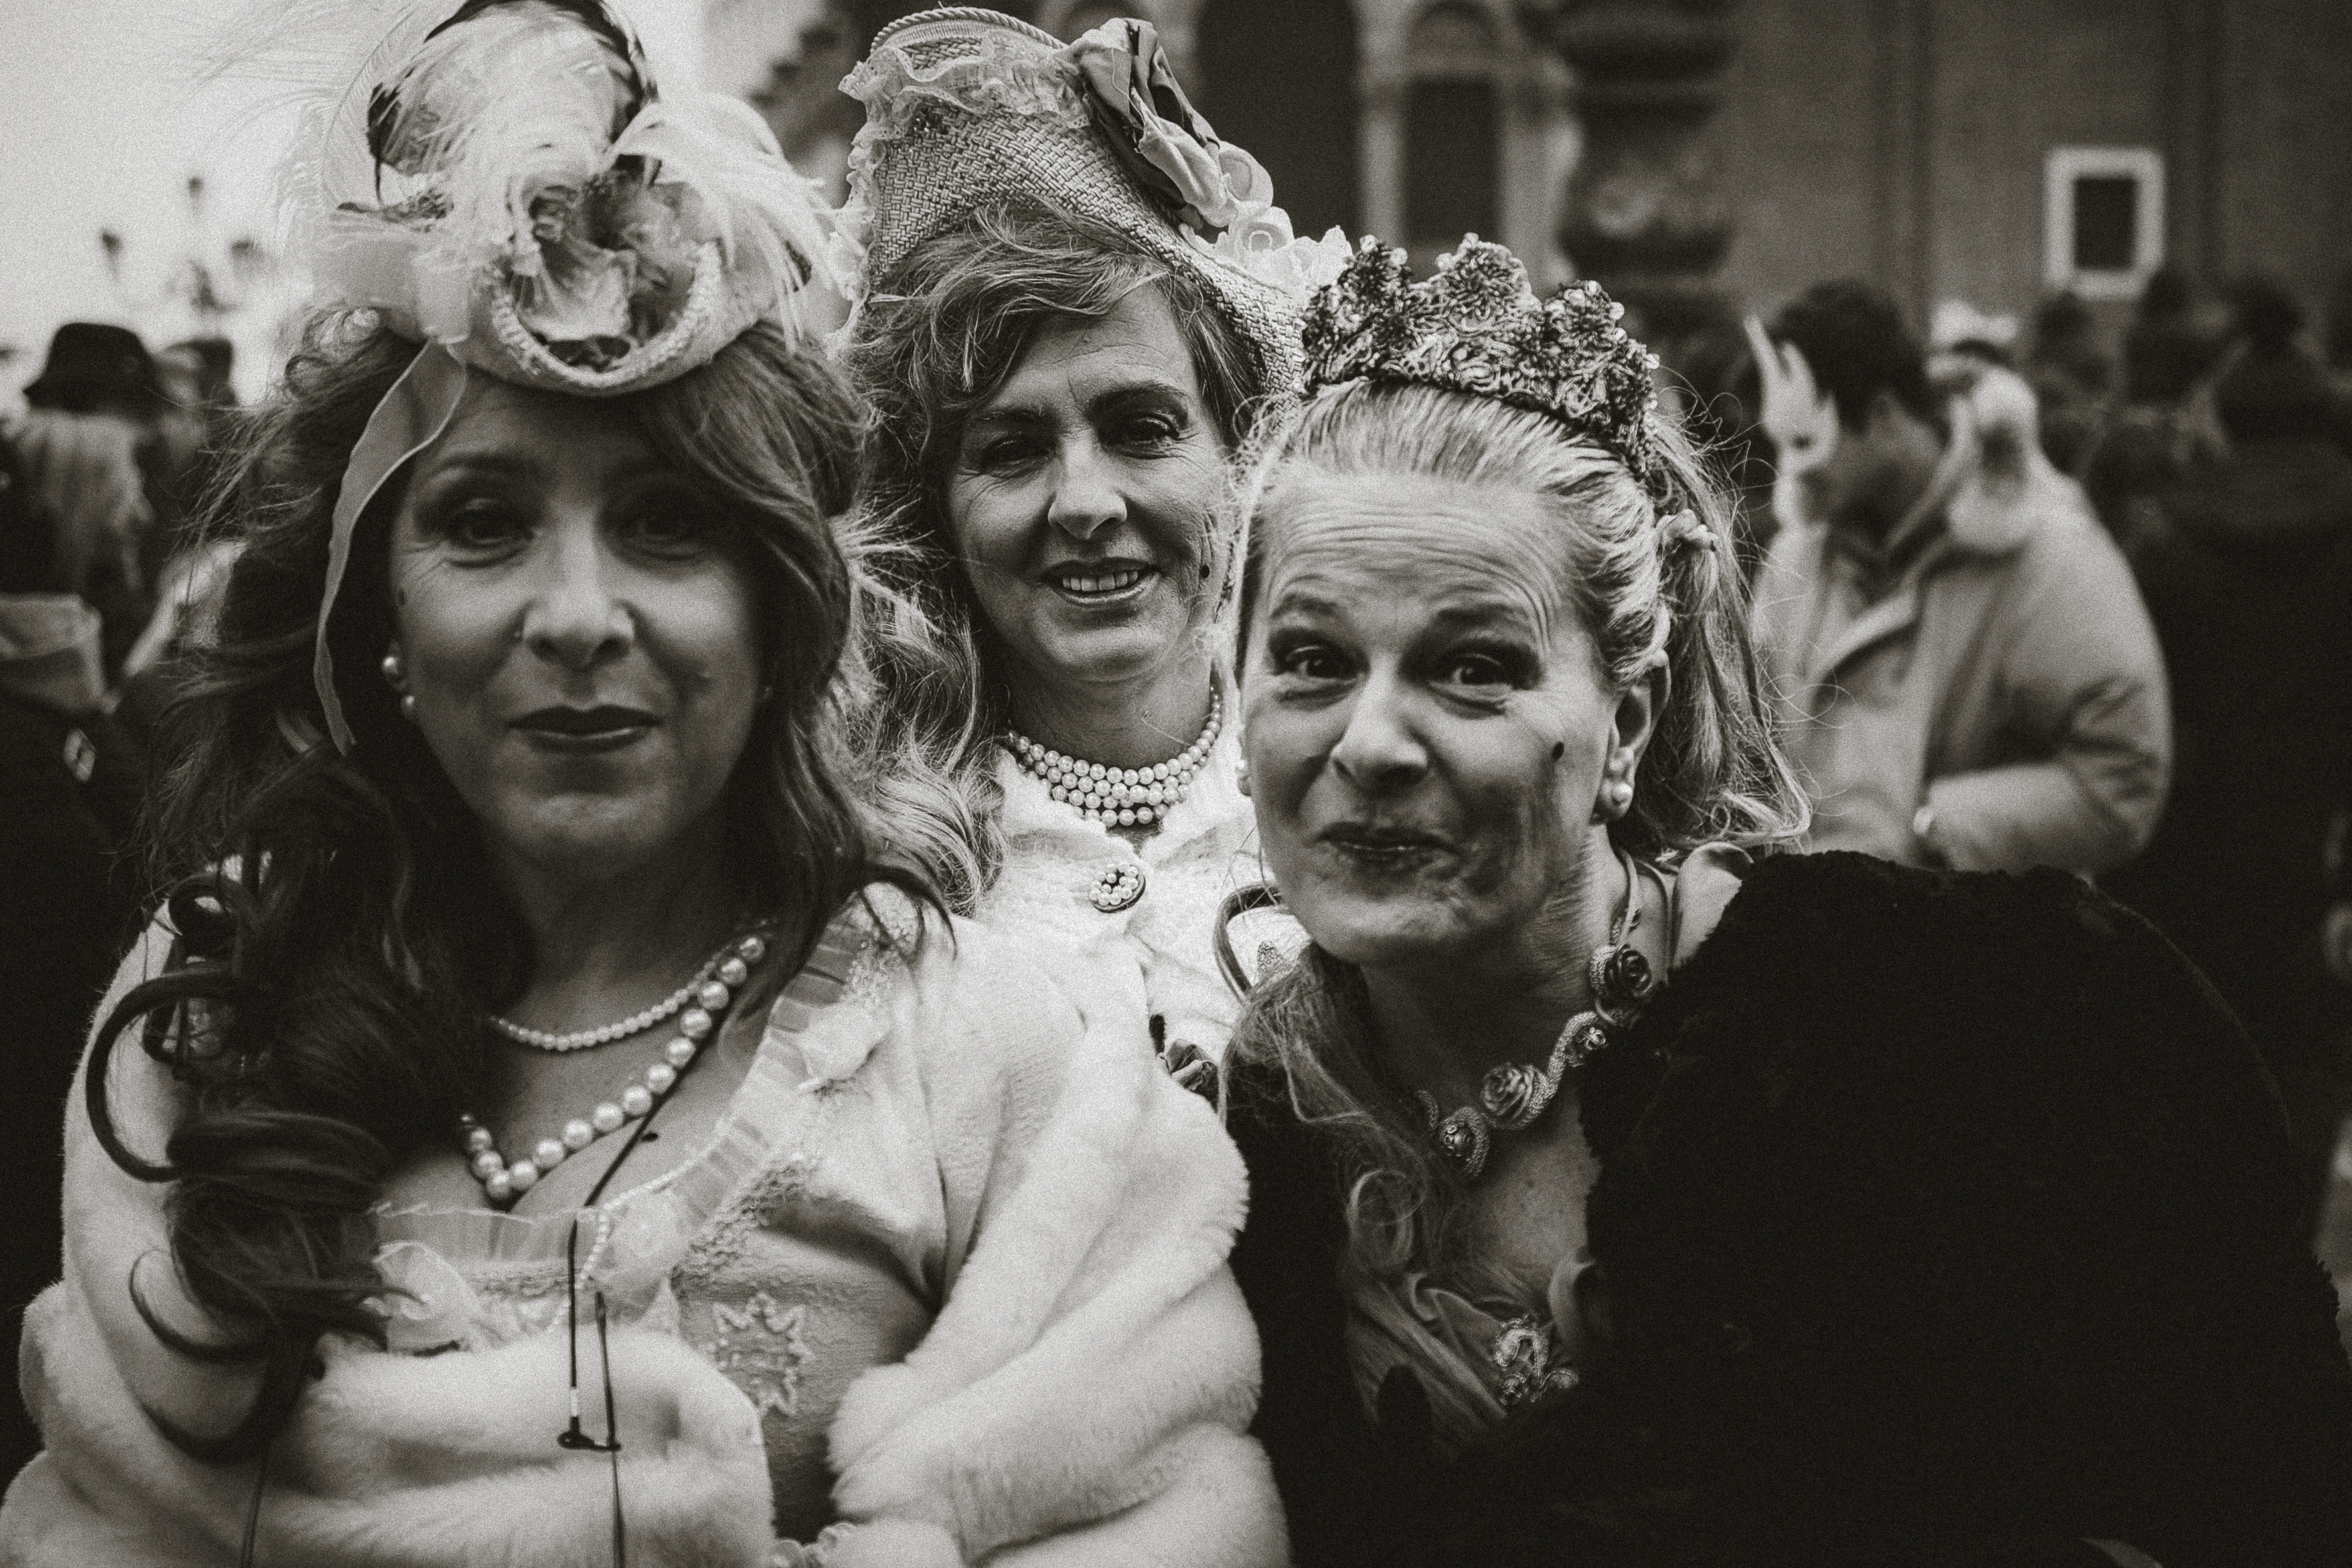
black and white, people, white, street, photography, urban, travel, fujifilm, italy, monochrome, bw, 2016, blackandwhite, blackwhite, art, ngc, photograph, venezia, veneto, image, it, fuji, fujixt1, fujix, noireblanc, carnevale, italyvenezia, carnevale2016, monochrome photography